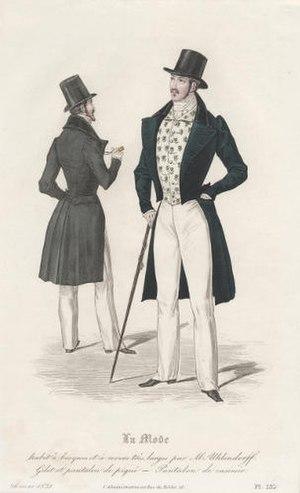
Illustration pleine page de la revue La Mode. Cette planche 232 est datée du 26 mai 1832. Elle est ainsi légendée
La Mode est une revue hebdomadaire française fondée en 1829 par Émile de Girardin.